Saab 9-3

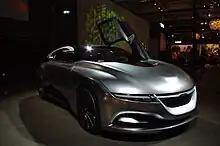
Saab PhoeniX

After the demise of the Saab Automobile and the 9-3 phasing out of the market, the heavily modified 9-3s complied to TTA – Racing Elite League regulations have been raced in 2012 TTA season and from 2013 to 2016 STCC season.